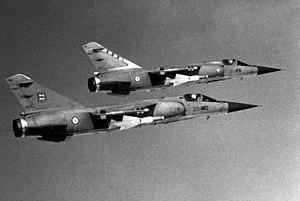
La 30ᵉ escadre de chasse est une unité de chasse de l'armée de l'air française créée à Tours le 1ᵉʳ mai 1953 et dissoute à Reims le 27 juin 1994.
L'escadron de chasse 3/30 Lorraine est une unité aérienne de l'Armée de l'air française stationnée sur la base aérienne 118 de Mont-de-Marsan.
L'Armée de l'air et de l'espace est l’une des quatre composantes des Forces armées de la République française ; les autres composantes militaires étant l’Armée de terre, la Marine nationale et la Gendarmerie nationale. Au 1ᵉʳ juillet 2019, 40 800 militaires et 5 200 civils servent dans ses rangs. Elle totalise 170 000 heures de vol par an. Son budget annuel est de 7,5 milliards d’euros en 2020, soit 20 % du budget du ministère des Armées.
Le missile Matra R530 est un missile air-air français de moyenne-portée. Apparu à la fin des années 1950, il a été par la suite amélioré en Super 530 puis Super 530 D.
Le régiment de chasse 2/30 « Normandie-Niémen » est une unité de combat de l’Armée de l'air française. Lors de sa mise en sommeil en 2009, le régiment était équipé de chasseurs Mirage F1CT et stationné sur la BA 132 de Colmar-Meyenheim. Ce régiment est le descendant du fameux groupe de chasse « Normandie-Niémen », des Forces françaises libres, créé en 1942 et engagé en Union soviétique sur le front de l'Est. C'est pour cette raison qu'il porte le double nom de « Normandie », la région française, et de « Niémen », un fleuve de l'ex-Union soviétique qui se jette dans l'Est de la mer Baltique. Il s'agit de la seule force occidentale à s’être battue aux côtés de l’Armée rouge sur le sol soviétique durant la Seconde Guerre mondiale.